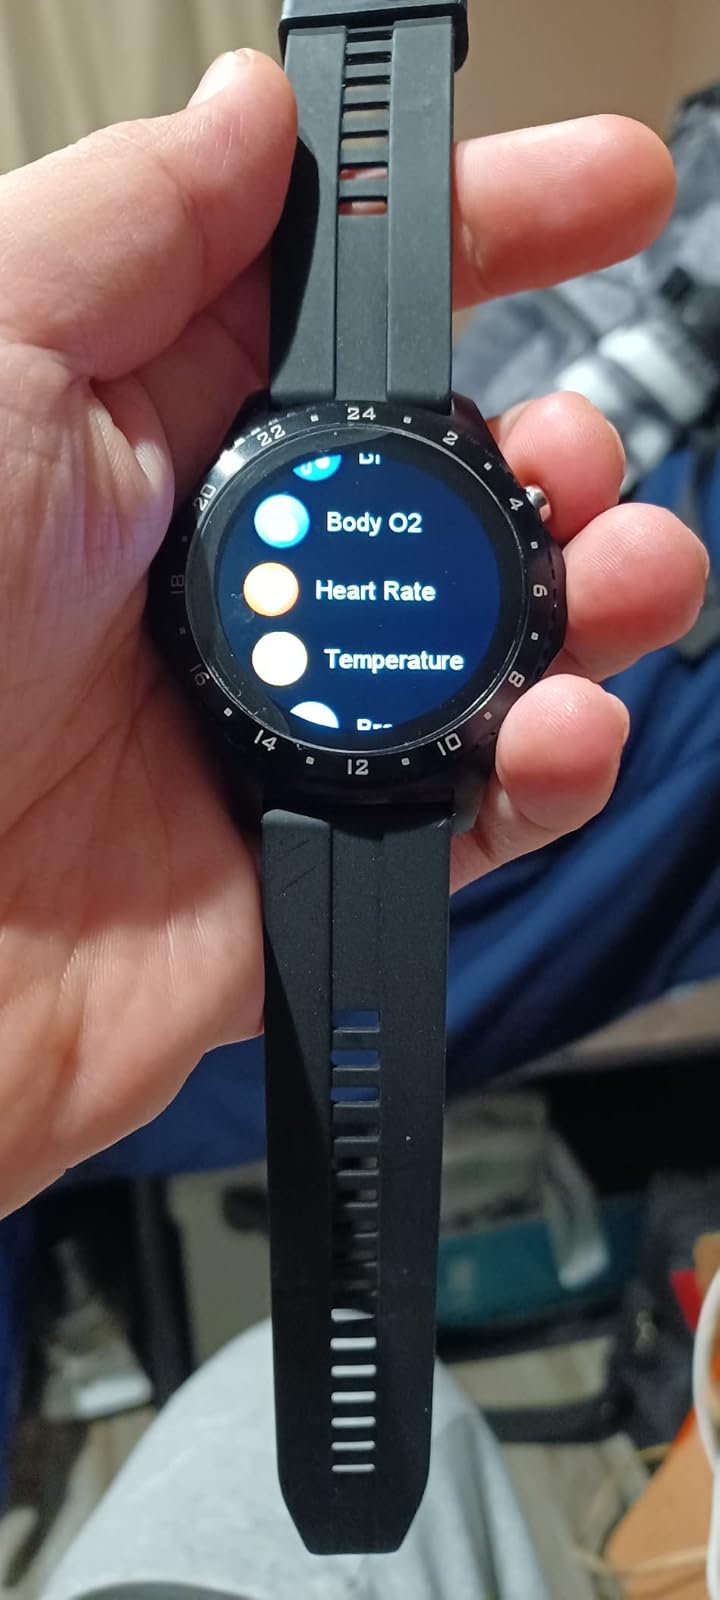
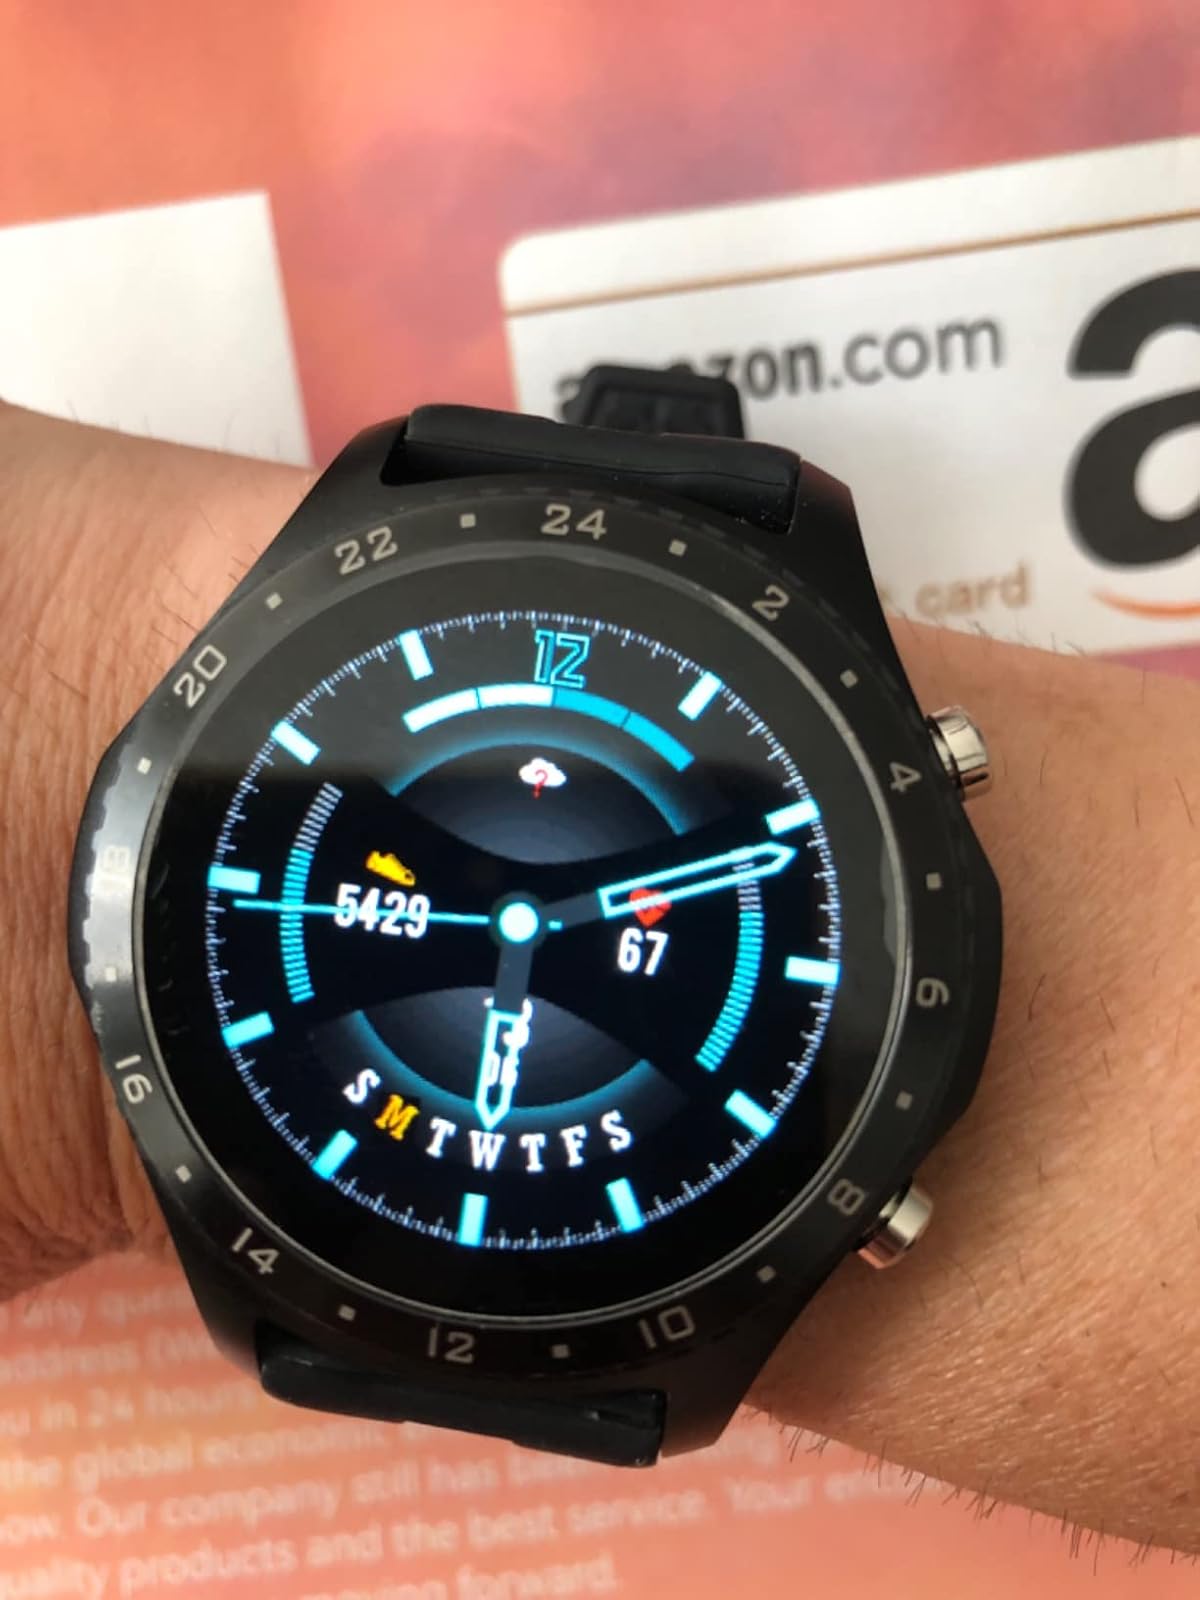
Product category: smartwatch
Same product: yes